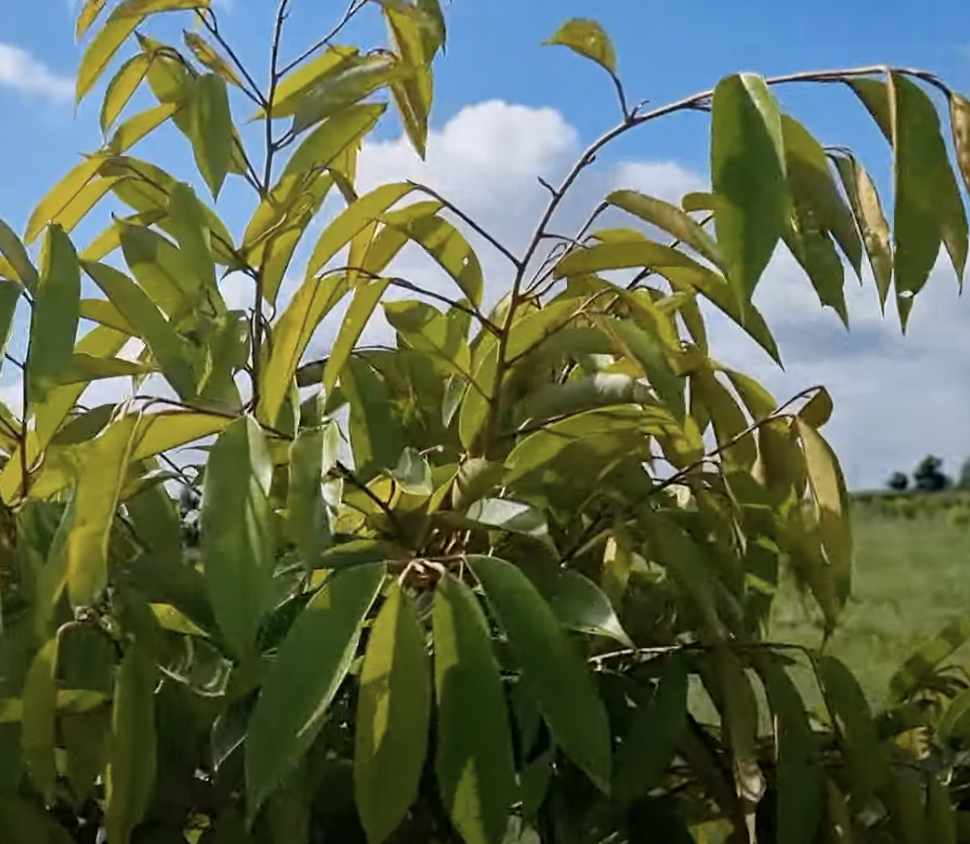
Label: yellow_leaf